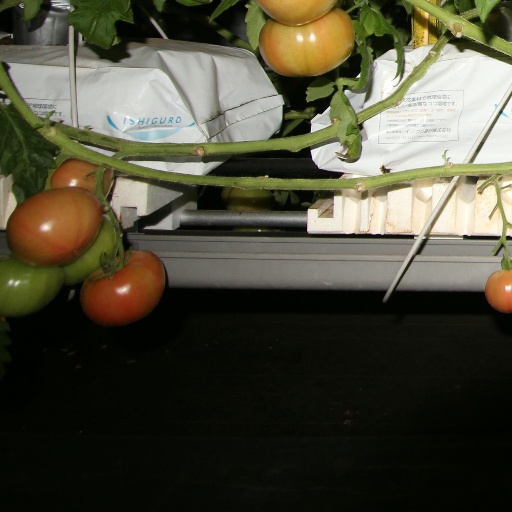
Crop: tomato